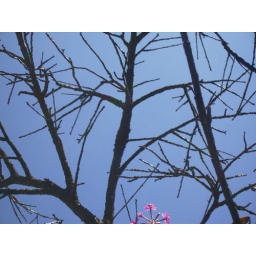
The blue sky in a sunny morning; The dark grey of the dried tree; And the pink of the flower...